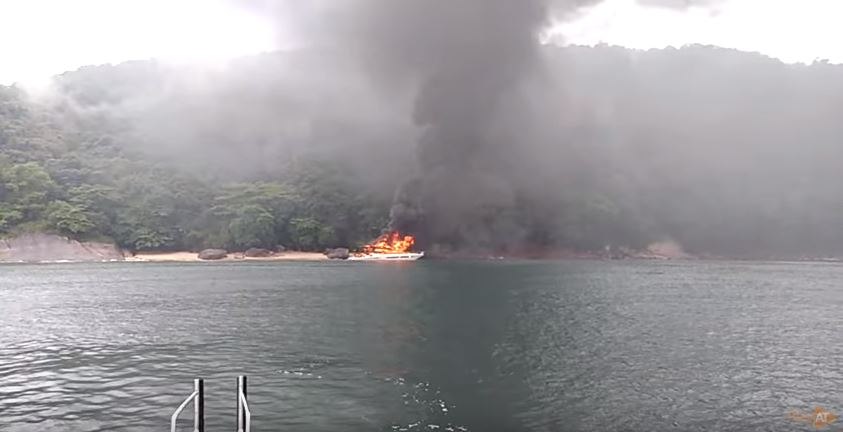
Fire: yes
Smoke: yes